Bergweiler

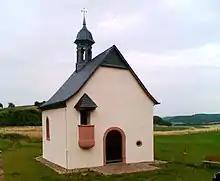
"Fintenkapelle"

Bergweiler is an "Ortsgemeinde" – a municipality belonging to a "Verbandsgemeinde", a kind of collective municipality – in the Bernkastel-Wittlich district in Rhineland-Palatinate, Germany.